Harold McCusker

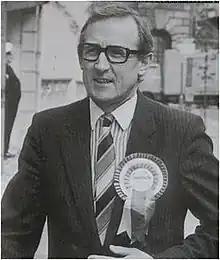

James Harold McCusker (7 February 1940 – 12 February 1990) was a Northern Ireland Ulster Unionist Party politician who served as the Deputy Leader of the UUP Assembly Group from 1982 to 1986.